No Gold for Kalsaka

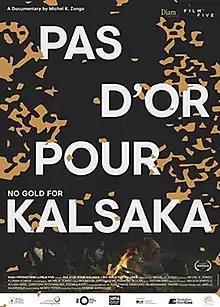
Film poster

No Gold for Kalsaka is a 2019 Burkinabe documentary film written and directed by Michel K. Zongo and co-produced with Florian Schewe.